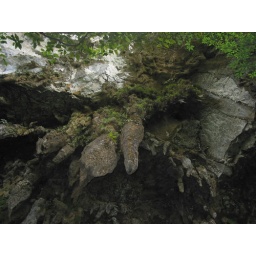
stalagmites above me in the clear water cave in mulu,sarawak.(malaysia).